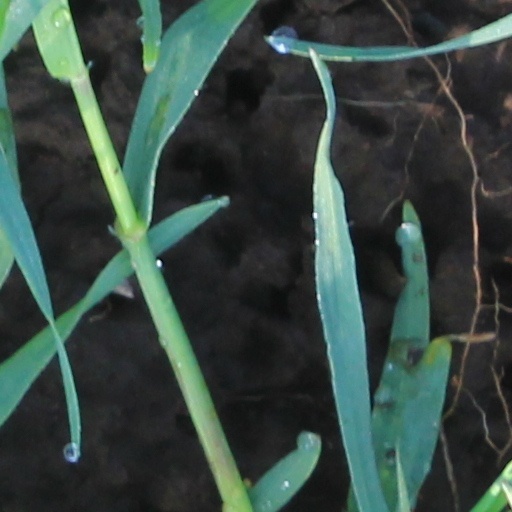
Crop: wheat